John Critchinson

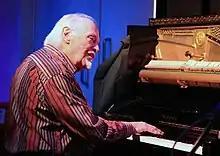

John William Frank Critchinson (24 December 1934 – 15 December 2017) also known as "Critch", was an English jazz pianist.